Juan Bernabé Palomino

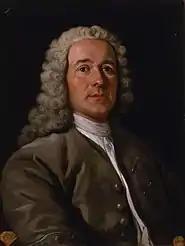
Juan Bernabé Palomino; by (1741)

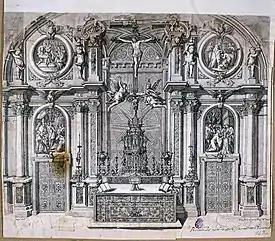
The Altar in the sacristy of the monastery at El Escorial

Juan Bernabé Palomino y Fernández de la Vega (1692, Córdoba - 1777, Madrid) was a Spanish engraver.